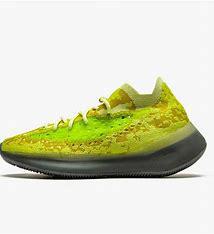
Brand: Adidas
Model: Yeezy Boost 380